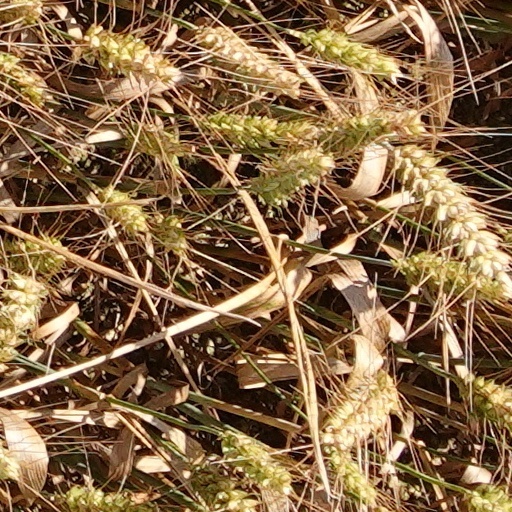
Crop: wheat